Cyrus the Younger

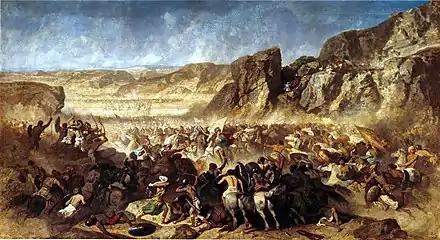
Jean-Adrien Guignet, "Episode in the Retreat of the Ten Thousand" (1842). The Greek mercenaries of Cyrus (the "Ten Thousand"), are shown being encircled.

In 408 BC, after the victories of Alcibiades leading to an Athenian resurgence, Darius II decided to continue the war against Athens and give strong support to the Spartans. He sent Cyrus the Younger into Asia Minor as satrap of Lydia and Phrygia Major with Cappadocia, and commander of the Persian troops, "which gather into the field of Castolos", i.e. of the army of the district of Asia Minor. There, Cyrus met the Spartan general Lysander. In him, Cyrus found a man who was willing to help him become king, just as Lysander himself hoped to become absolute ruler of Greece by the aid of the Persian prince. Thus, Cyrus put all his means at the disposal of Lysander in the Peloponnesian War. When Cyrus was recalled to Susa by his father Darius, he gave Lysander the revenues from all of his cities of Asia Minor.